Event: Nepal Earthquake
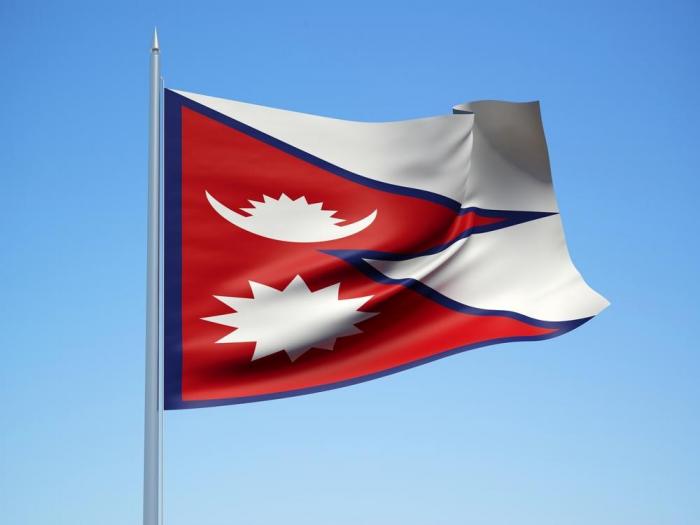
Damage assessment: no_damage